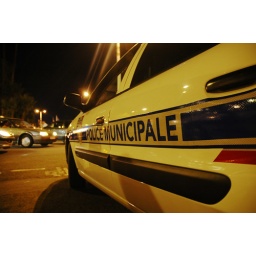
French police car in Cannes after world cup semi finals.